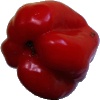
Label: Pepper Red 1